Via Margutta

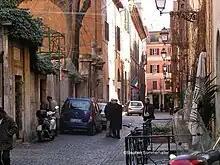
Via Margutta, looking southward toward the Spanish Steps

Via Margutta is a narrow street in the centre of Rome, near Piazza del Popolo, accessible from Via del Babuino in the ancient Campo Marzio neighborhood also known as ""the foreigner's quarter"". Mount Pincio is nearby. Via Margutta originally was home to modest craftsmen, workshops and stables, but now hosts many art galleries and fashionable restaurants.